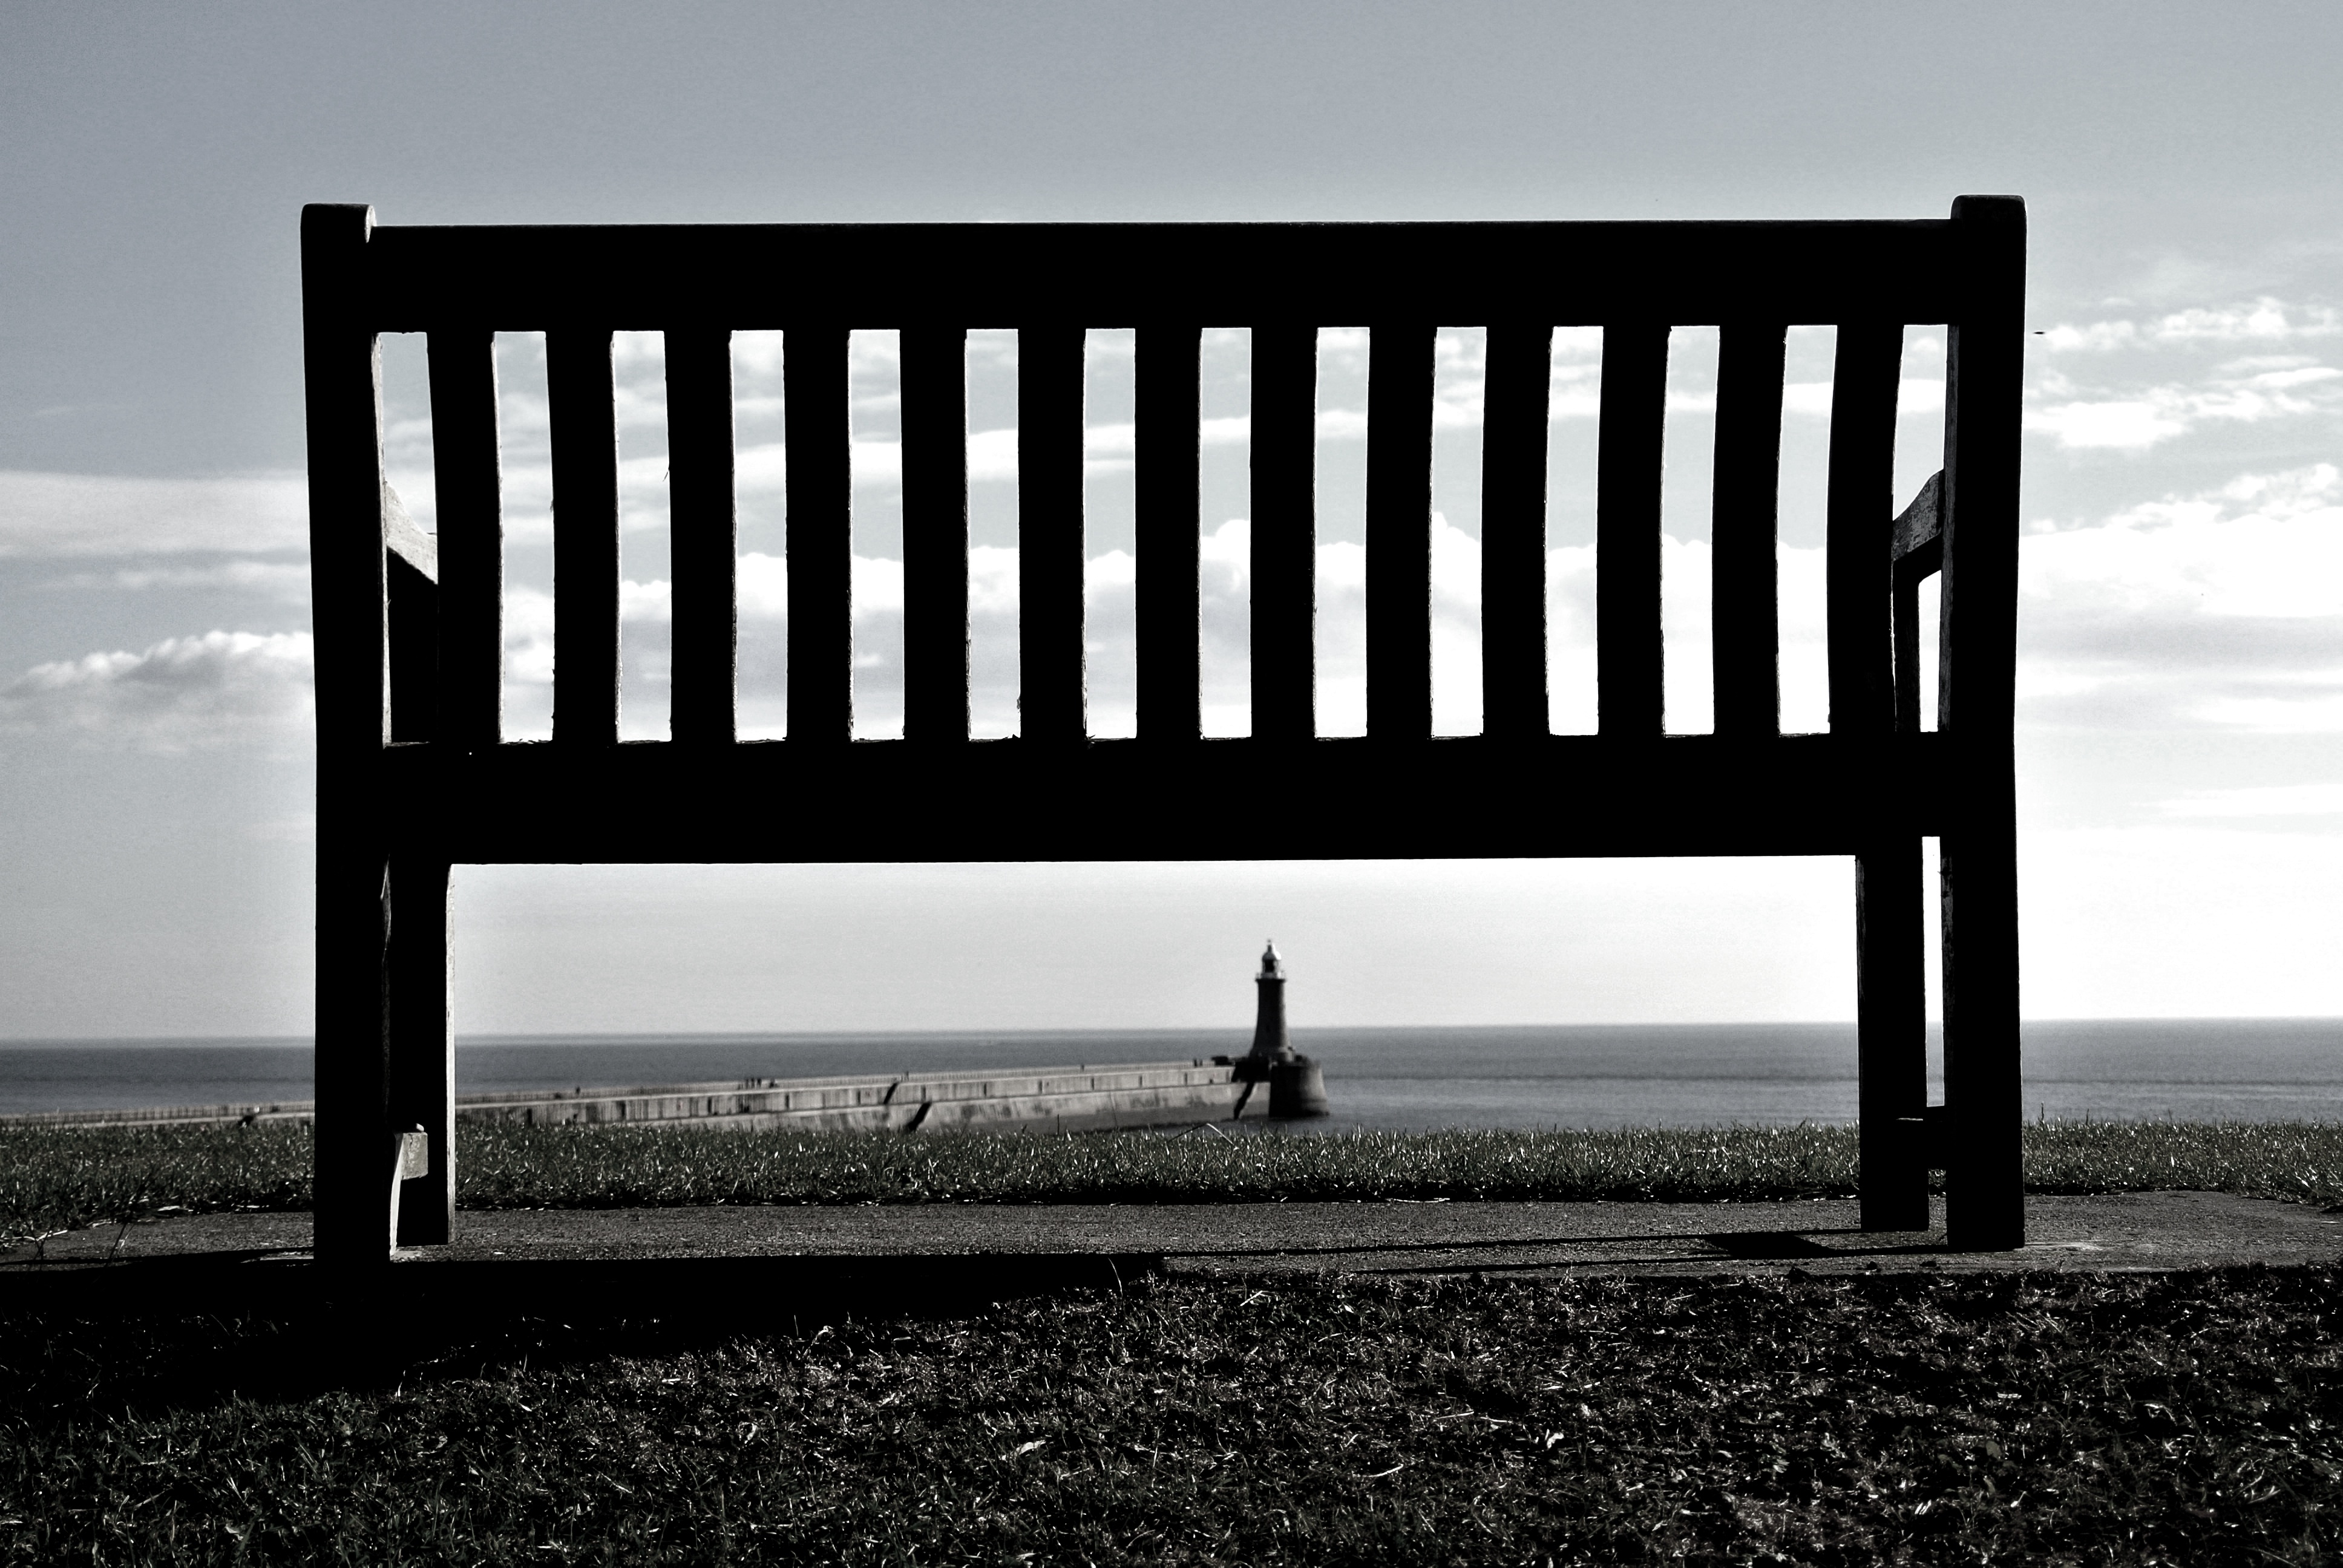
black and white, white, black, furniture, monochrome, monochrome photography